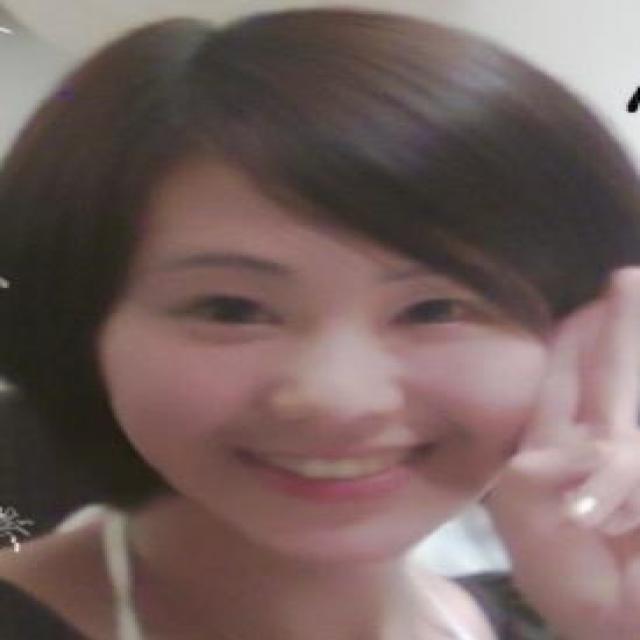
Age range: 21-44